Wells Cathedral

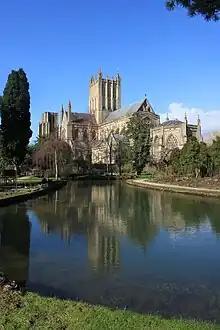
From the reflecting pool in the grounds of the Bishop's Palace

Since the 13th century, Wells Cathedral has been the seat of the Bishop of Bath and Wells. Its governing body, the chapter, is made up of five clerical canons (the dean, the precentor, the canon chancellor, the canon treasurer, and the archdeacon of Wells) and four lay members: the administrator (chief executive), Keeper of the Fabric, Overseer of the Estate and the chairman of the cathedral shop and catering boards. The current bishop of Bath and Wells is Michael Beesley, who was installed in a service in the cathedral on 19 November 2022. The current dean of Wells is Toby Wright, who was installed on 16 June 2024.